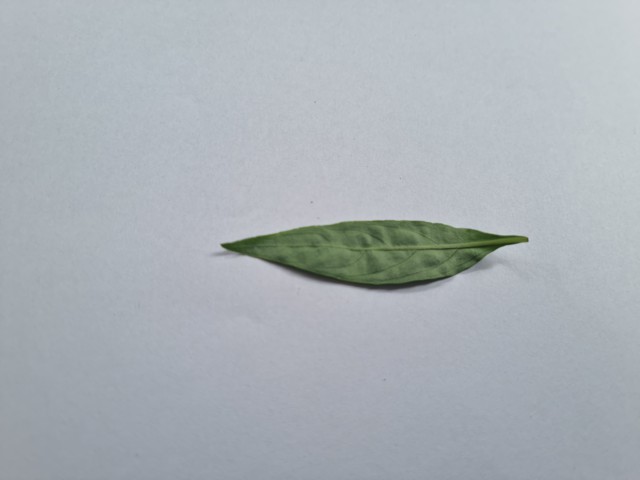
Plant: kalomegh